M60 tank

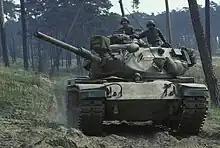
A M60A1 tank during field training in 1975. Note the more elongated shape of the new turret used on this variant.

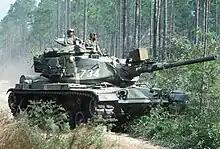
M60A1 in 1978

In addition to the new turret design, the hull was upgraded. The hull's upper glacis armor was increased from at 65 degrees while the turret sides went from at their apex. This brought the frontal armor up to the same 10" line of sight armor standard of the M103 heavy tank. A mushroom-shaped fume extractor was placed at the rear left of the turret bustle to vent smoke produced from firing the main or coax guns out of the vehicle. The addition of a shock absorber on the second roadwheel pair was also accompanied by a slight relocation of the first return roller. These modifications were needed due to the increased weight of the M60A1 turret as well as the additional hull armor.